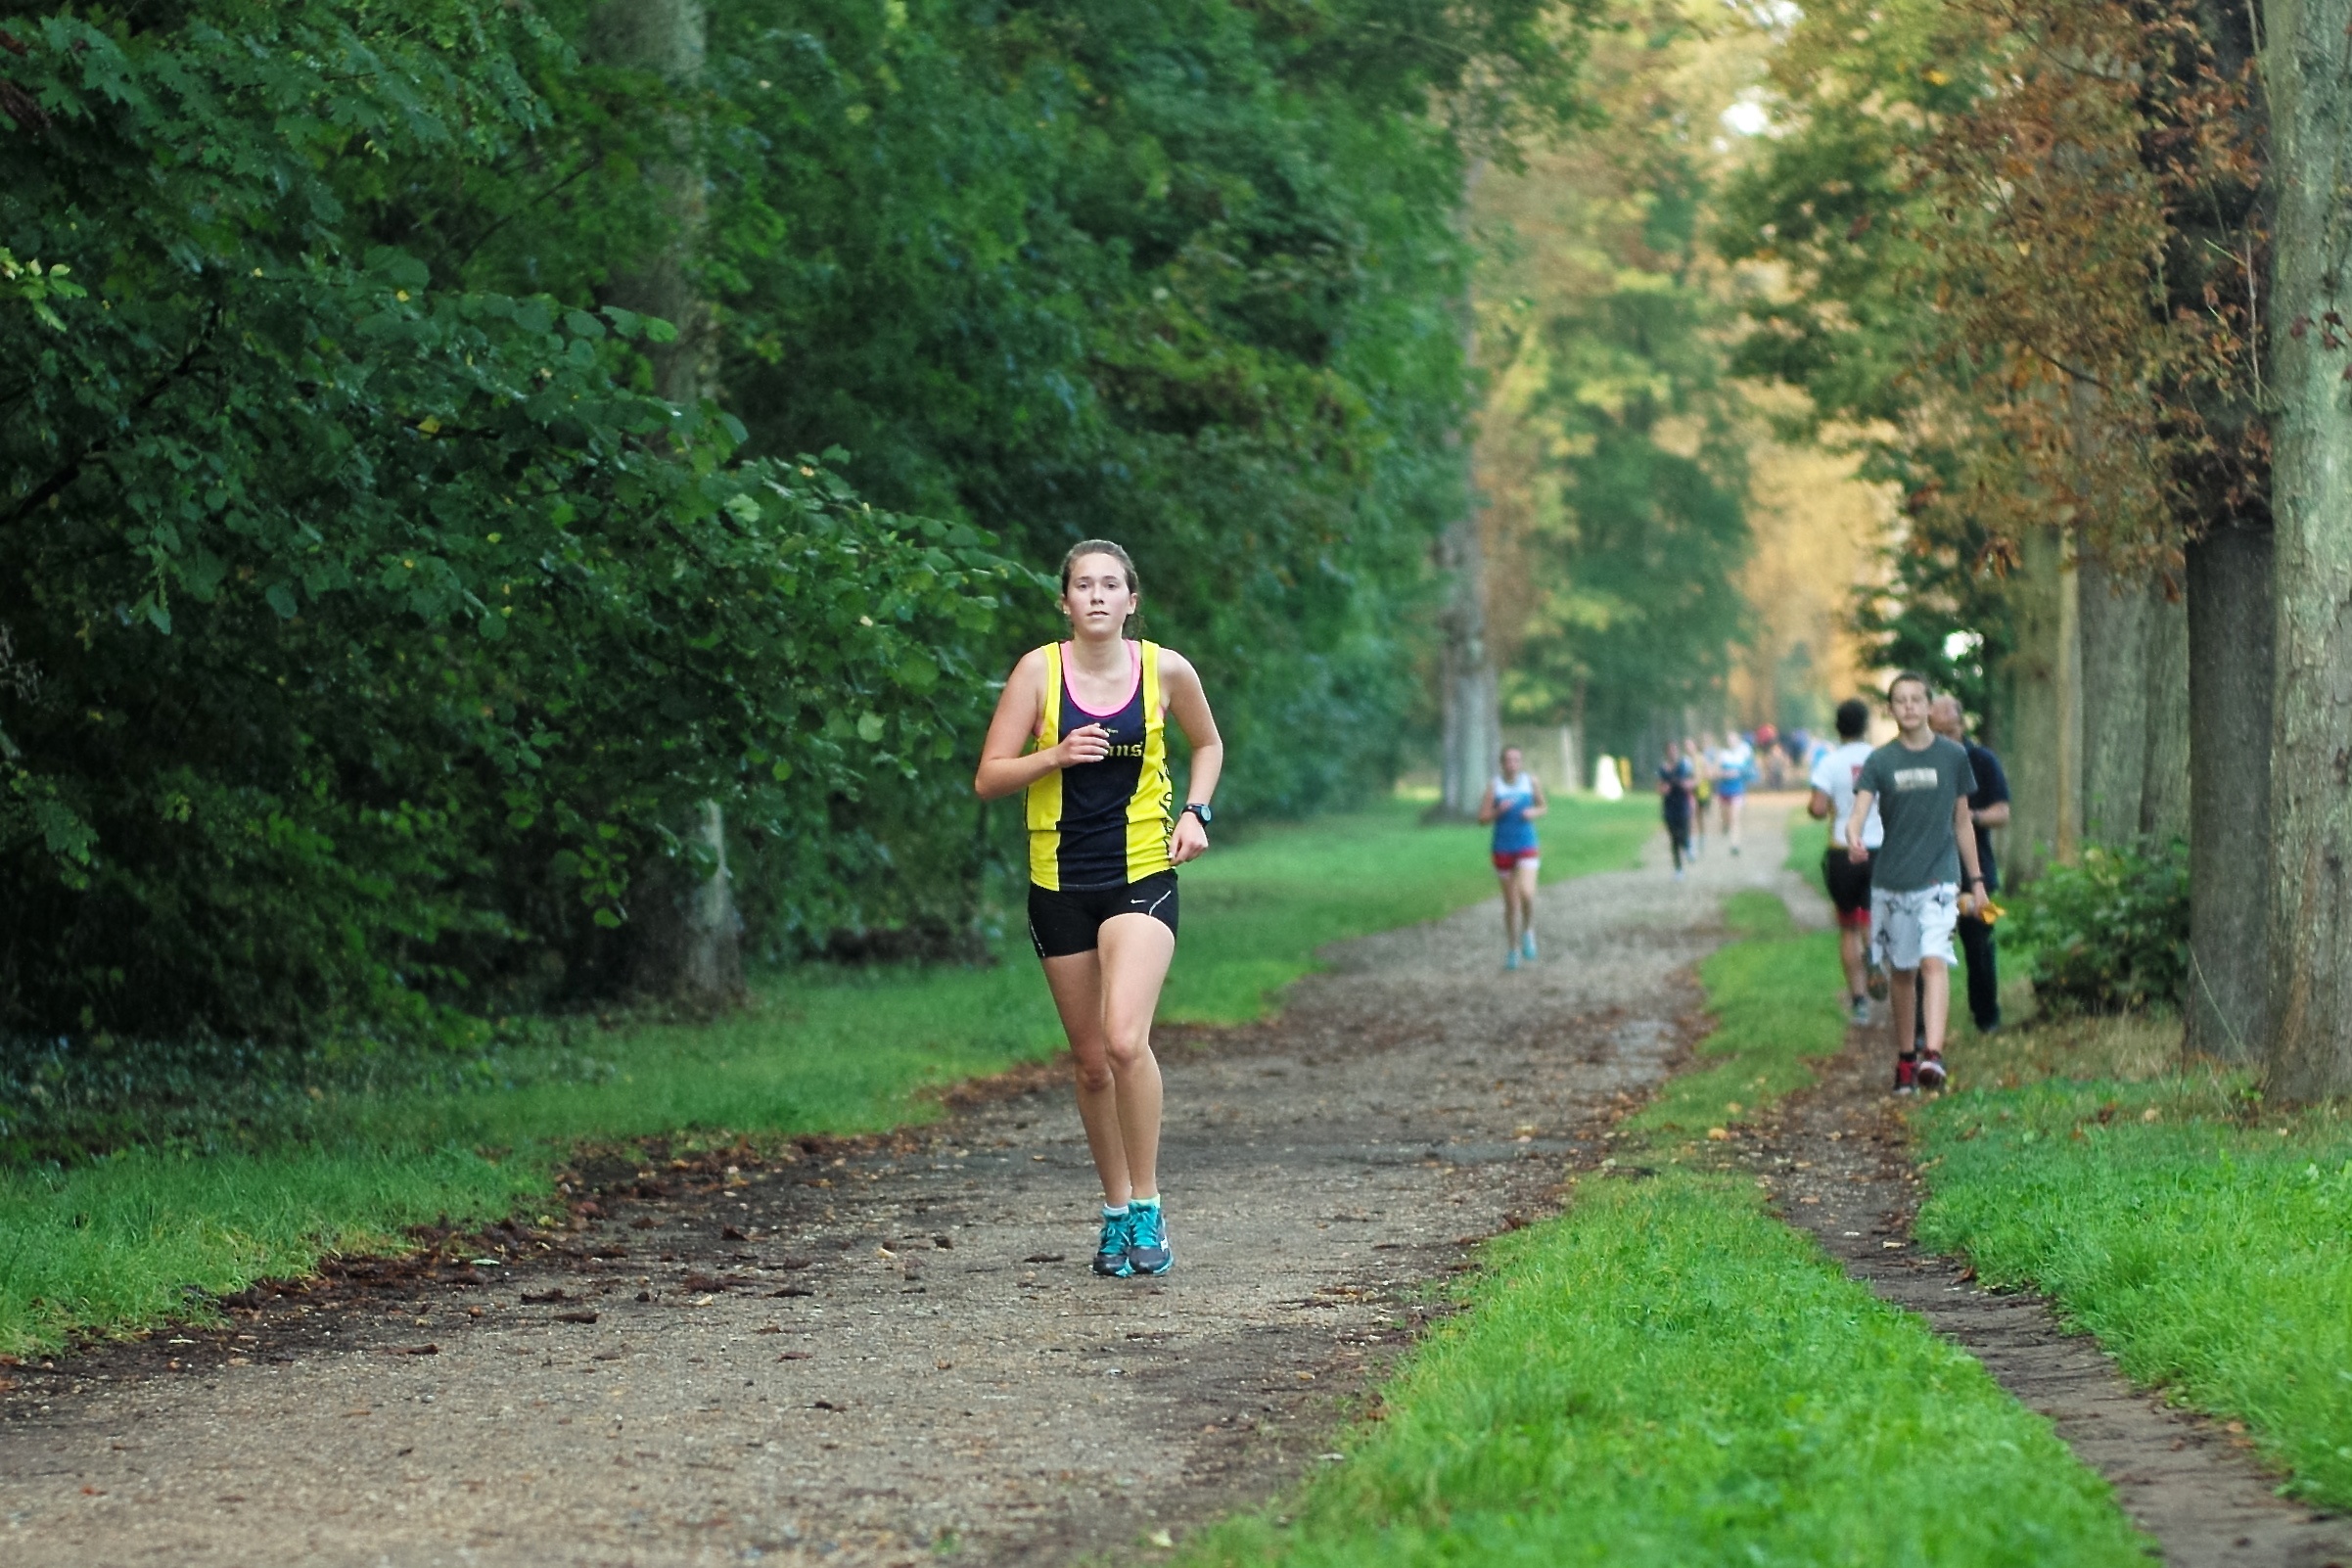
person, cloud, trail, sport, running, run, paris, country, recreation, france, jogging, cross, race, competition, september, hague, girls, m, american, team, sports, boys, saint, parc, 50, school, runners, filter, nd, endurance, leica, 240, summilux, athletics, meet, xc, physical exercise, outdoor recreation, human action, individual sports, endurance sports, ultramarathon, duathlon, long distance running, cross country running